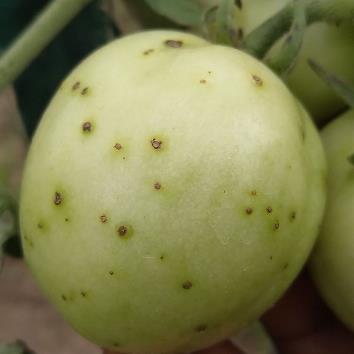
Crop: Tomato
Condition: alternaria-d